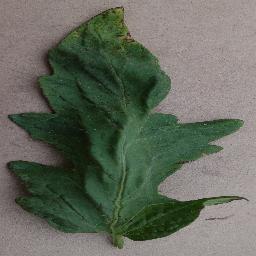
Label: Tomato___Bacterial_spot